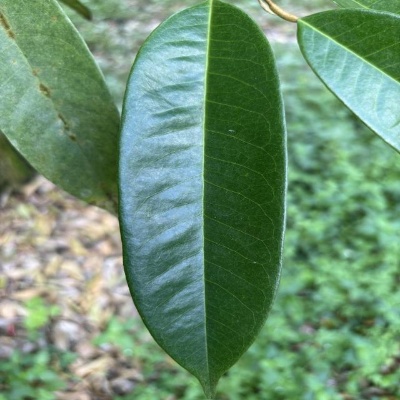
Label: Leaf_Healthy